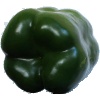
Label: Pepper Green 1